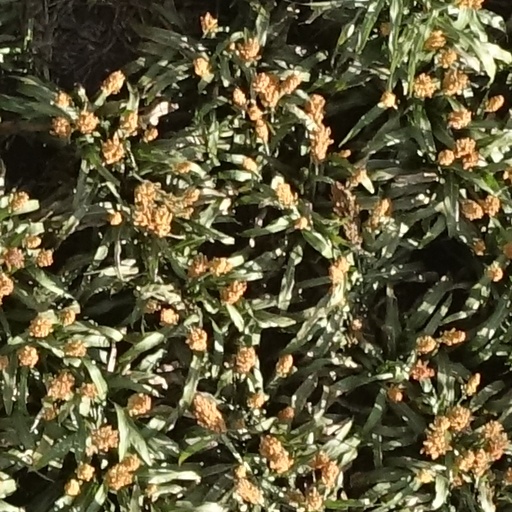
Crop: sorghum